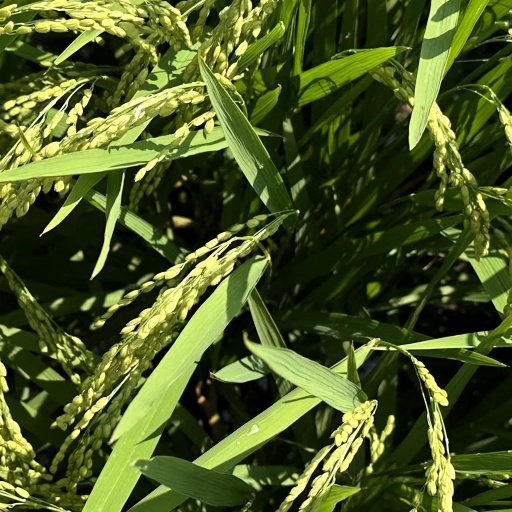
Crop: rice